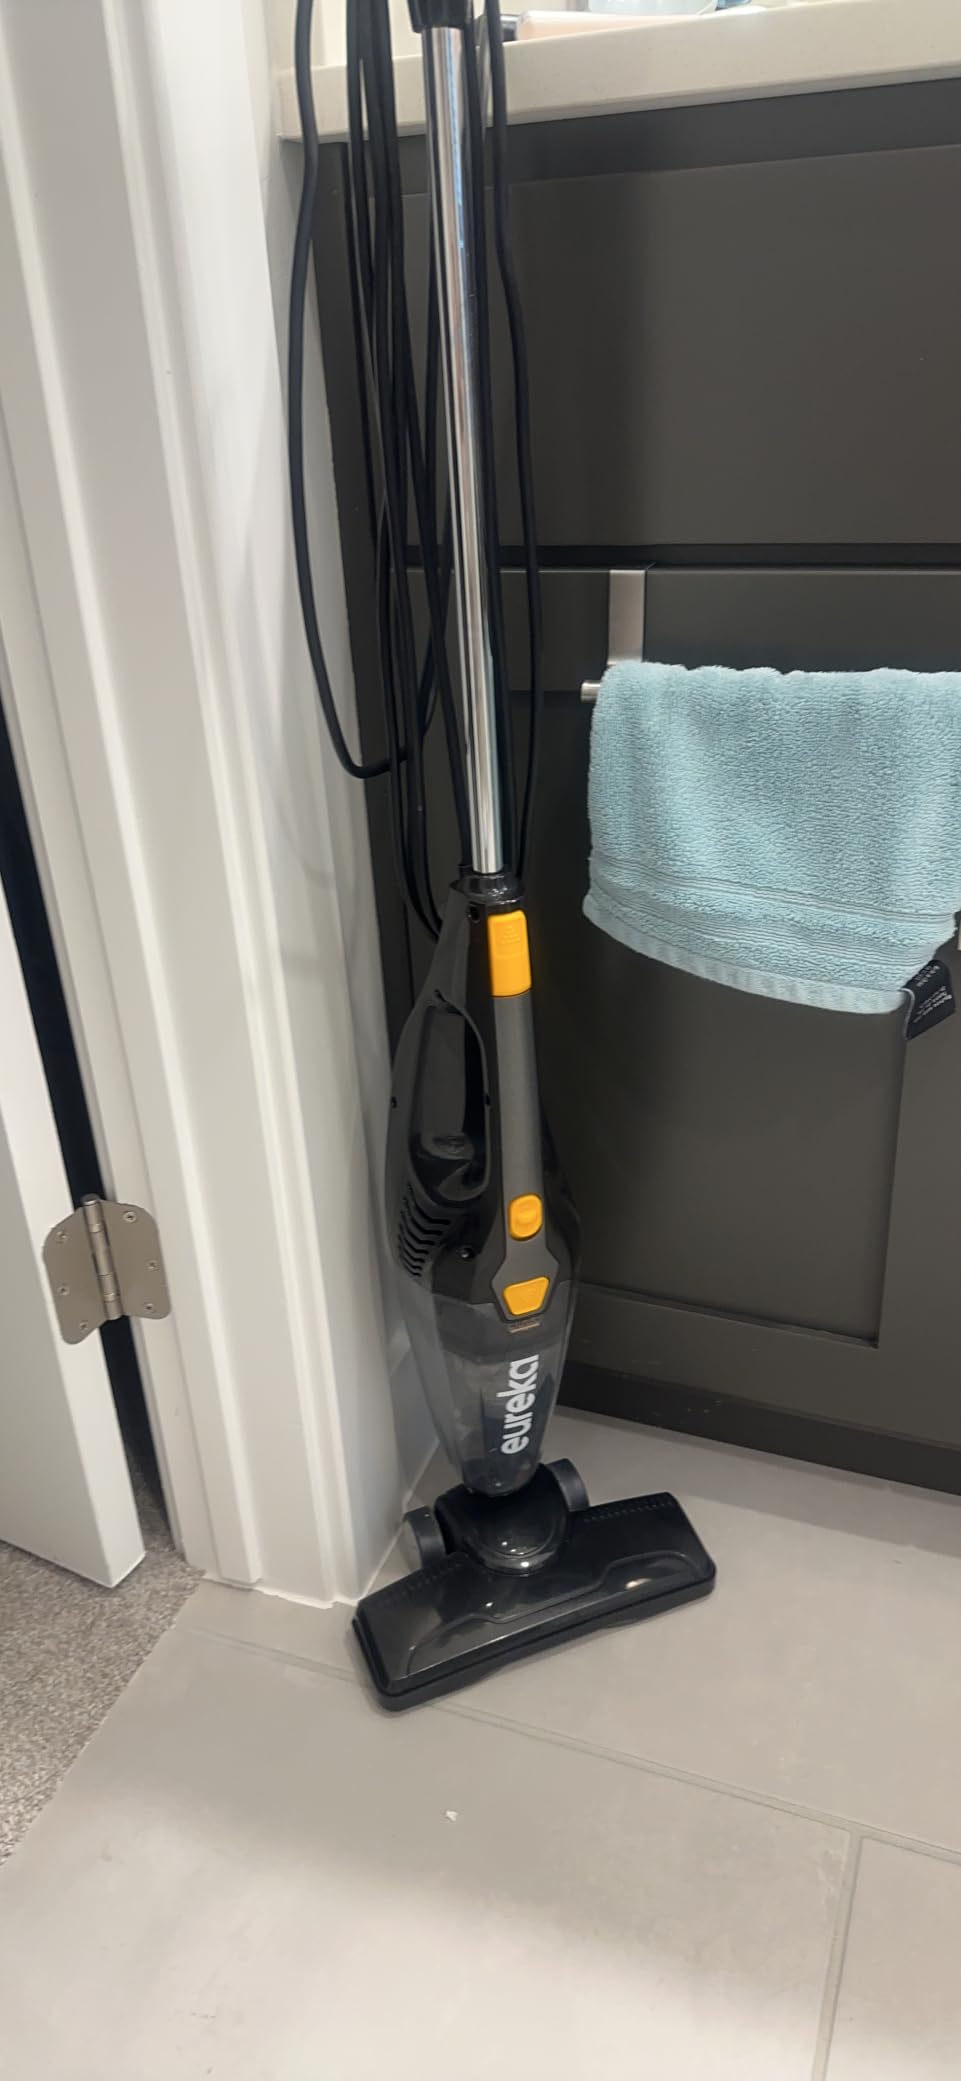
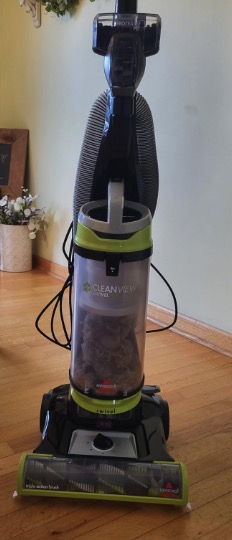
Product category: items_vacuum
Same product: no